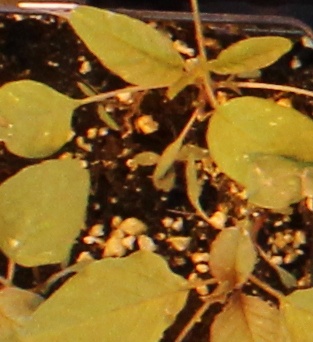
Label: Palmer Amaranth